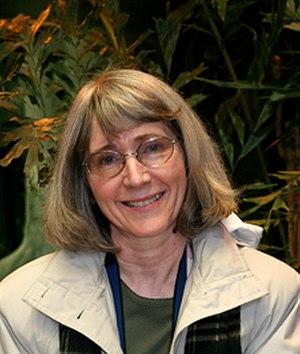
Eugénie Carol Scott, née le 24 octobre 1945, est anthropologue physique américaine.